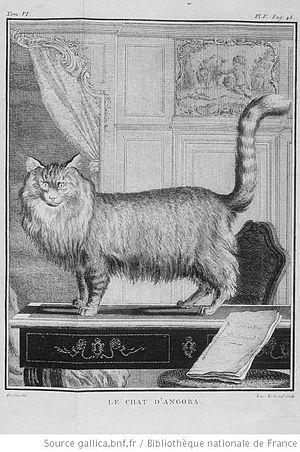
Le Chat d'Angora, illustration de Histoire naturelle générale et particulière avec la description du cabinet du roy, tome VI, Georges Louis Leclerc, comte de Buffon
L’Histoire Naturelle, générale et particulière, avec la description du Cabinet du Roi est une collection encyclopédique française d'ouvrages écrits par Buffon, dont la publication en volumes s'étend de 1749 à 1804. C'est l'une des plus importantes entreprises de publication scientifique du Siècle des Lumières.
L'Angora turc est une race de chats à poils mi-longs originaire de Turquie. Ce chat est caractérisé par sa robe à poils mi-longs très soyeuse et sans sous-poils, et une silhouette fine et élancée qui le classe dans la catégorie des chats foreign comme l'abyssin ou le bleu russe. Race de chat très ancienne, l'angora turc est à l'origine de l'ensemble des races à poils longs et mi-longs présents en Europe et en Amérique.